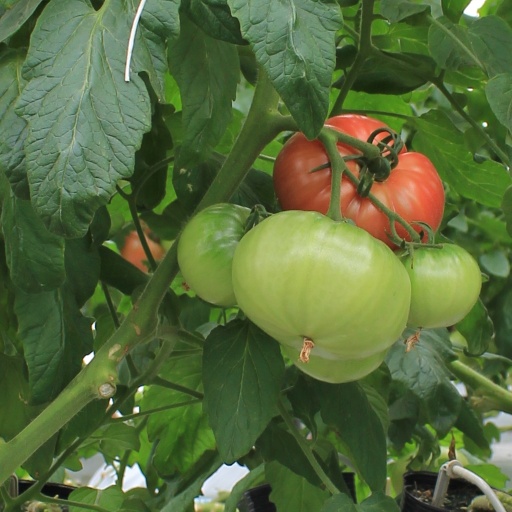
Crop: tomato